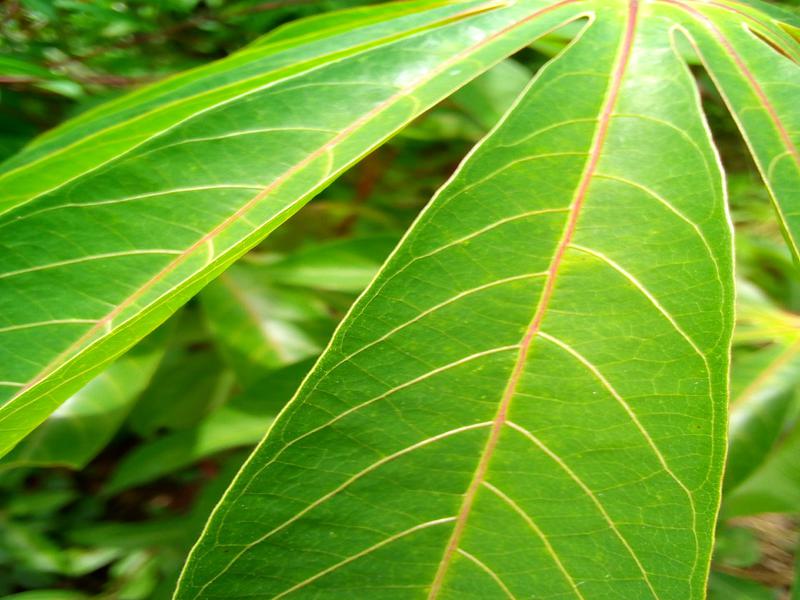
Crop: cassava
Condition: healthy